Will Hicok Low

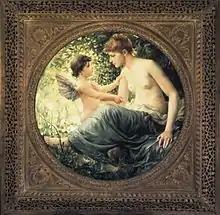
"Love Disarmed", 1889. Brooklyn Museum

Low was born in Albany, New York. In 1873 he entered the atelier of Jean-Léon Gérôme in the École des Beaux Arts at Paris, subsequently joining the classes of Carolus-Duran, with whom he remained until 1877. Lengthy and painterly described stays in Barbizon and Montigny-sur-Loing. Returning to New York, he became a member of the Society of American Artists in 1878 and of the National Academy of Design in 1890. His pictures of New England types, and illustrations of John Keats, brought him into prominence.